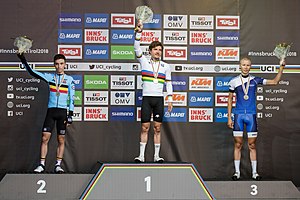
VM i landevejscykling 2018 – Linjeløb (U23 herrer)
U23 herrernes linjeløb ved VM i landevejscykling 2018 blev afholdt fredag den 28. september 2018. Løbet blev vundet af schweiziske Marc Hirschi.